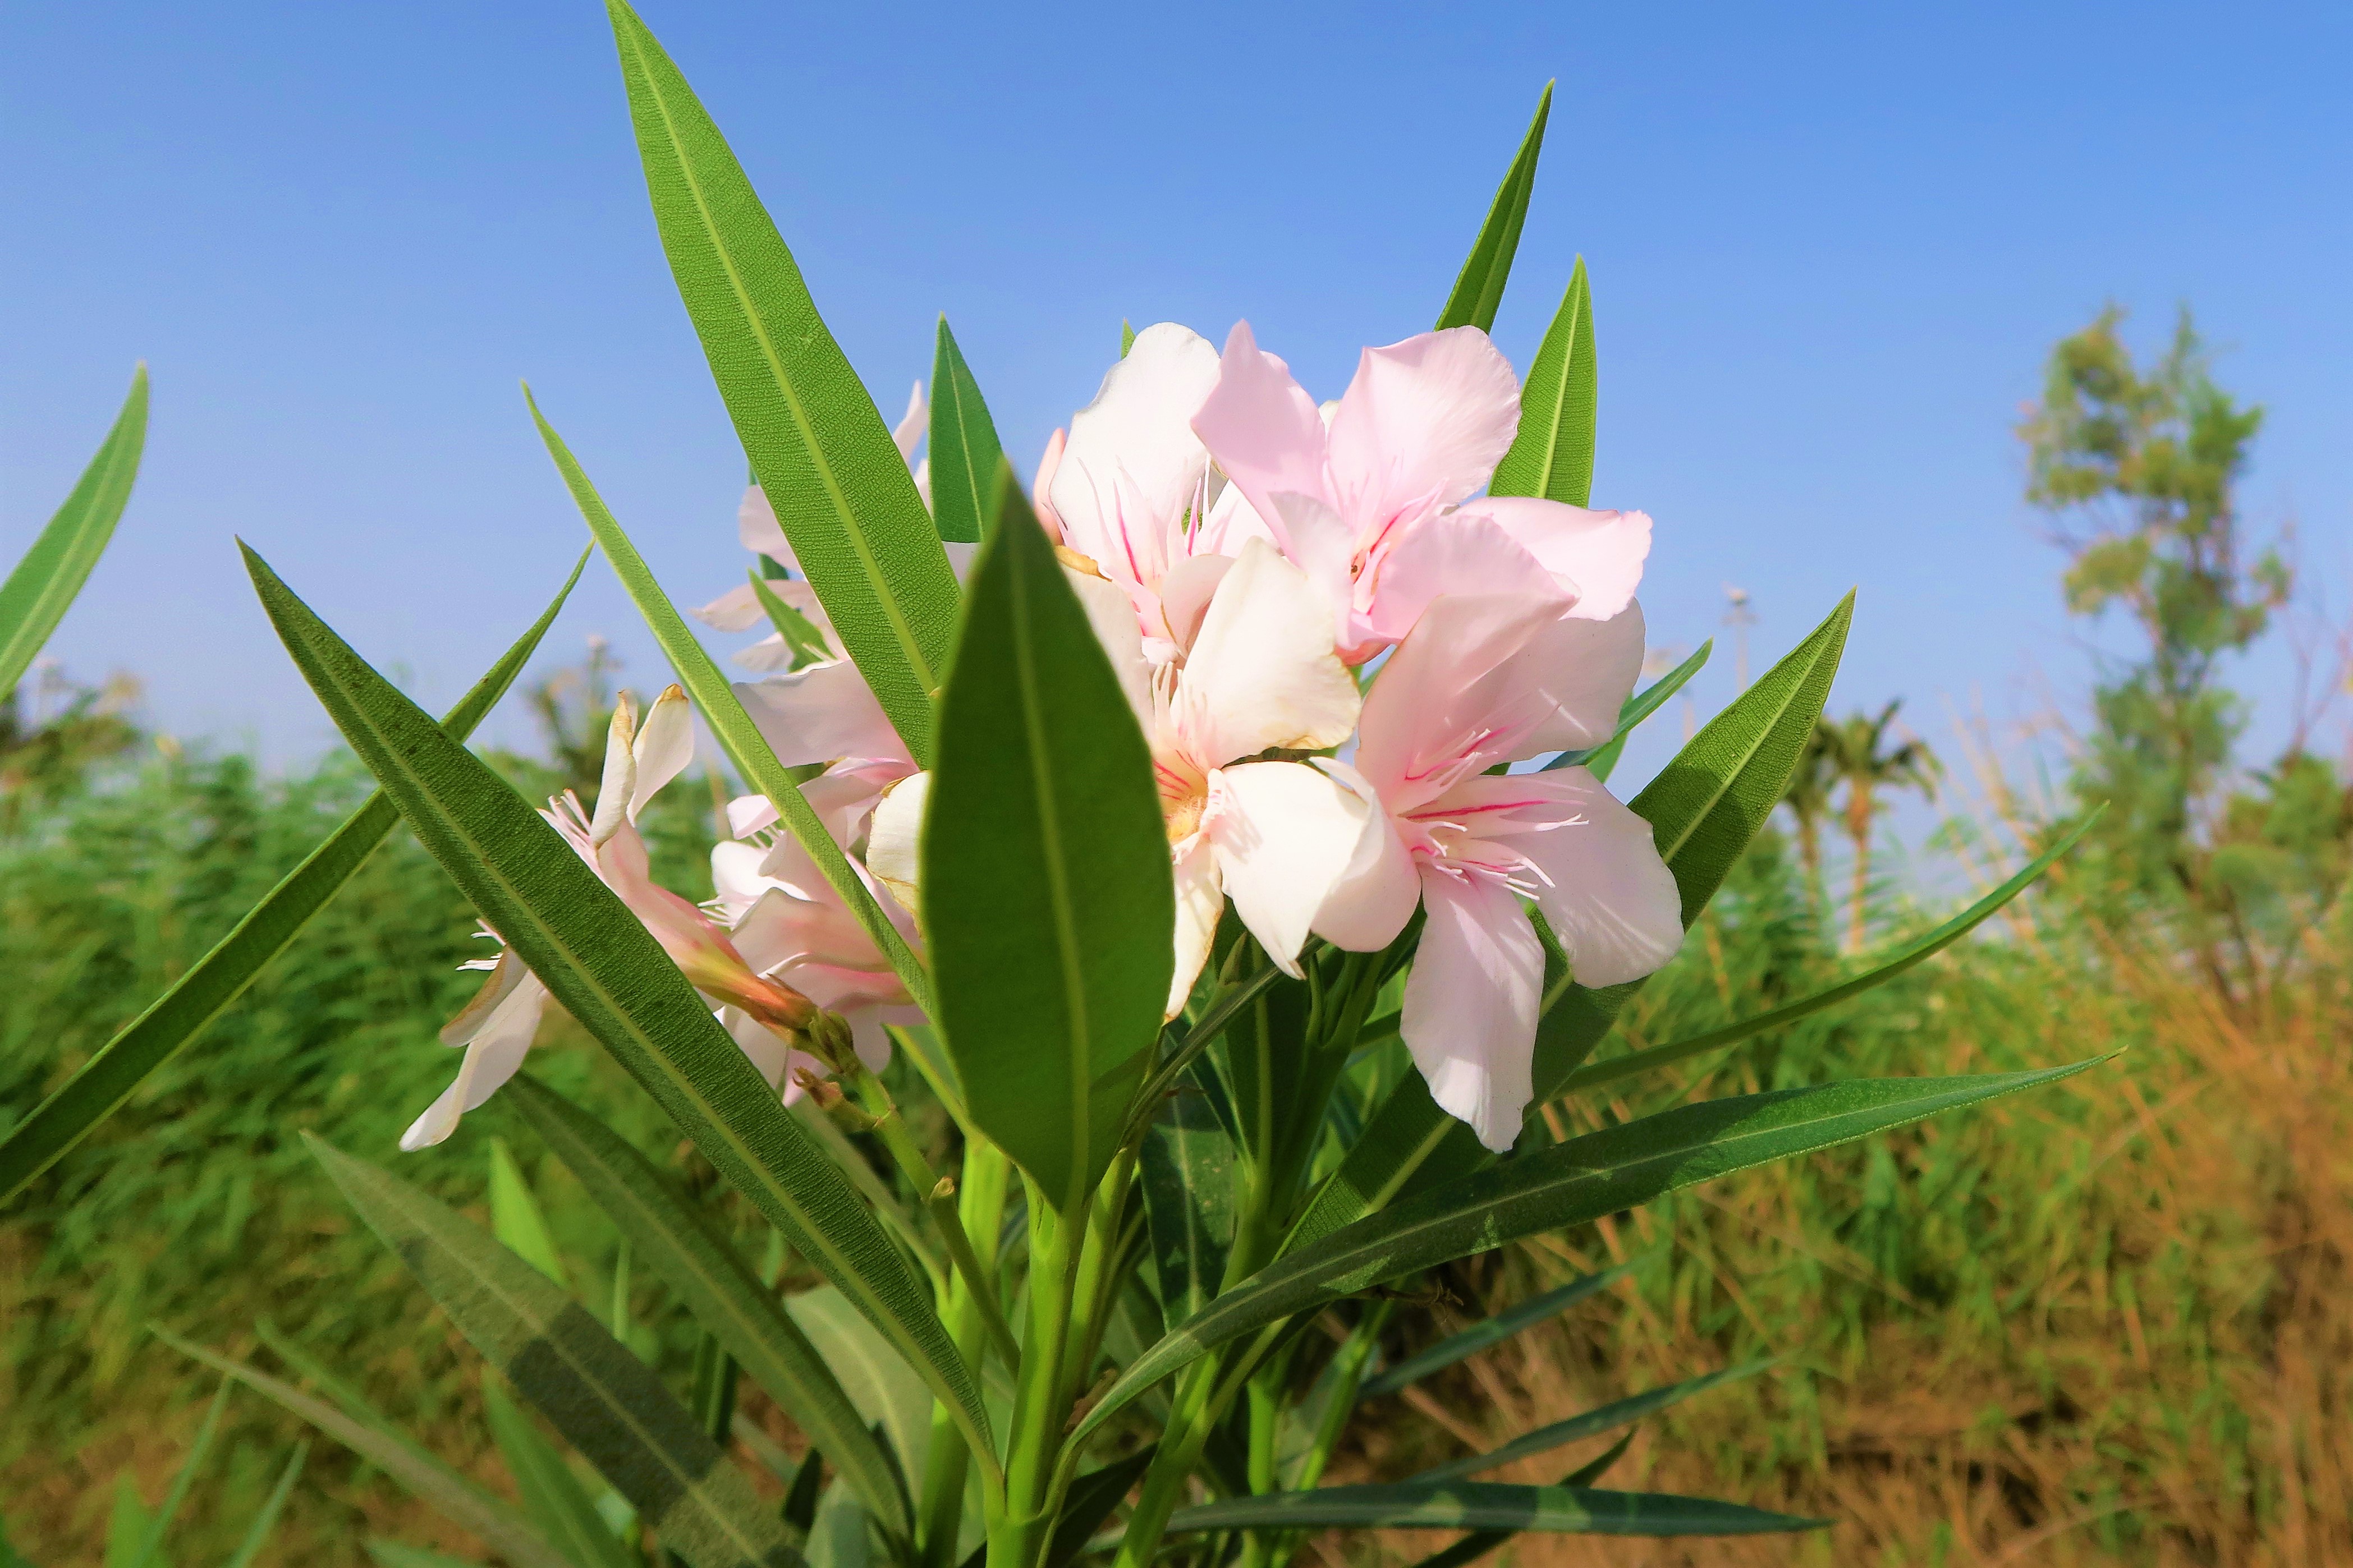
flowers, spring, nature, lily, oleander, colorful, beautiful, green, tree, plant, branches, flower, flowering plant, petal, amaryllis belladonna, grass, crinum, herbaceous plant, sweet peas, wildflower, hippeastrum, gladiolus, perennial plant